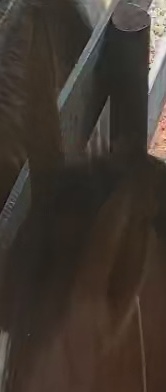
Face region: ears (position_of_ears)
Pain indicator: obviously_present